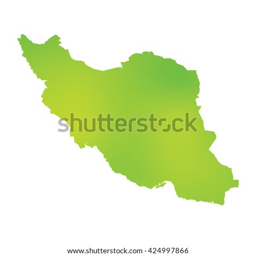
a map of the country